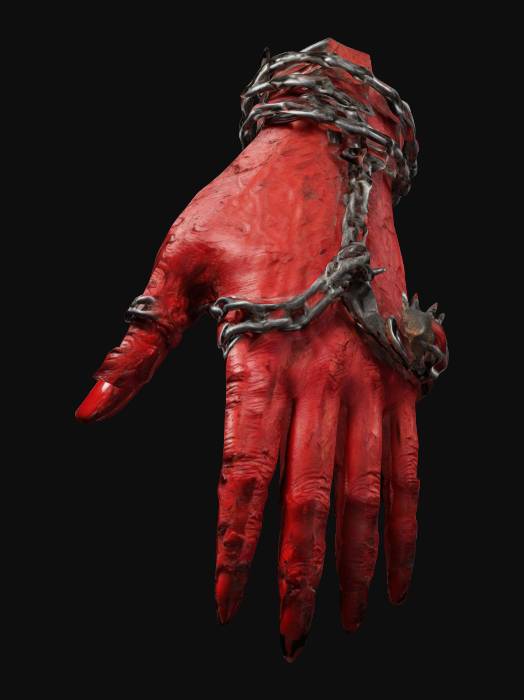
미적 점수 (1~10점): 8